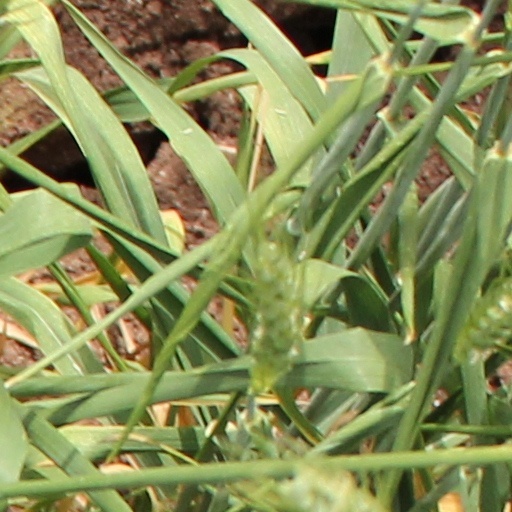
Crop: wheat